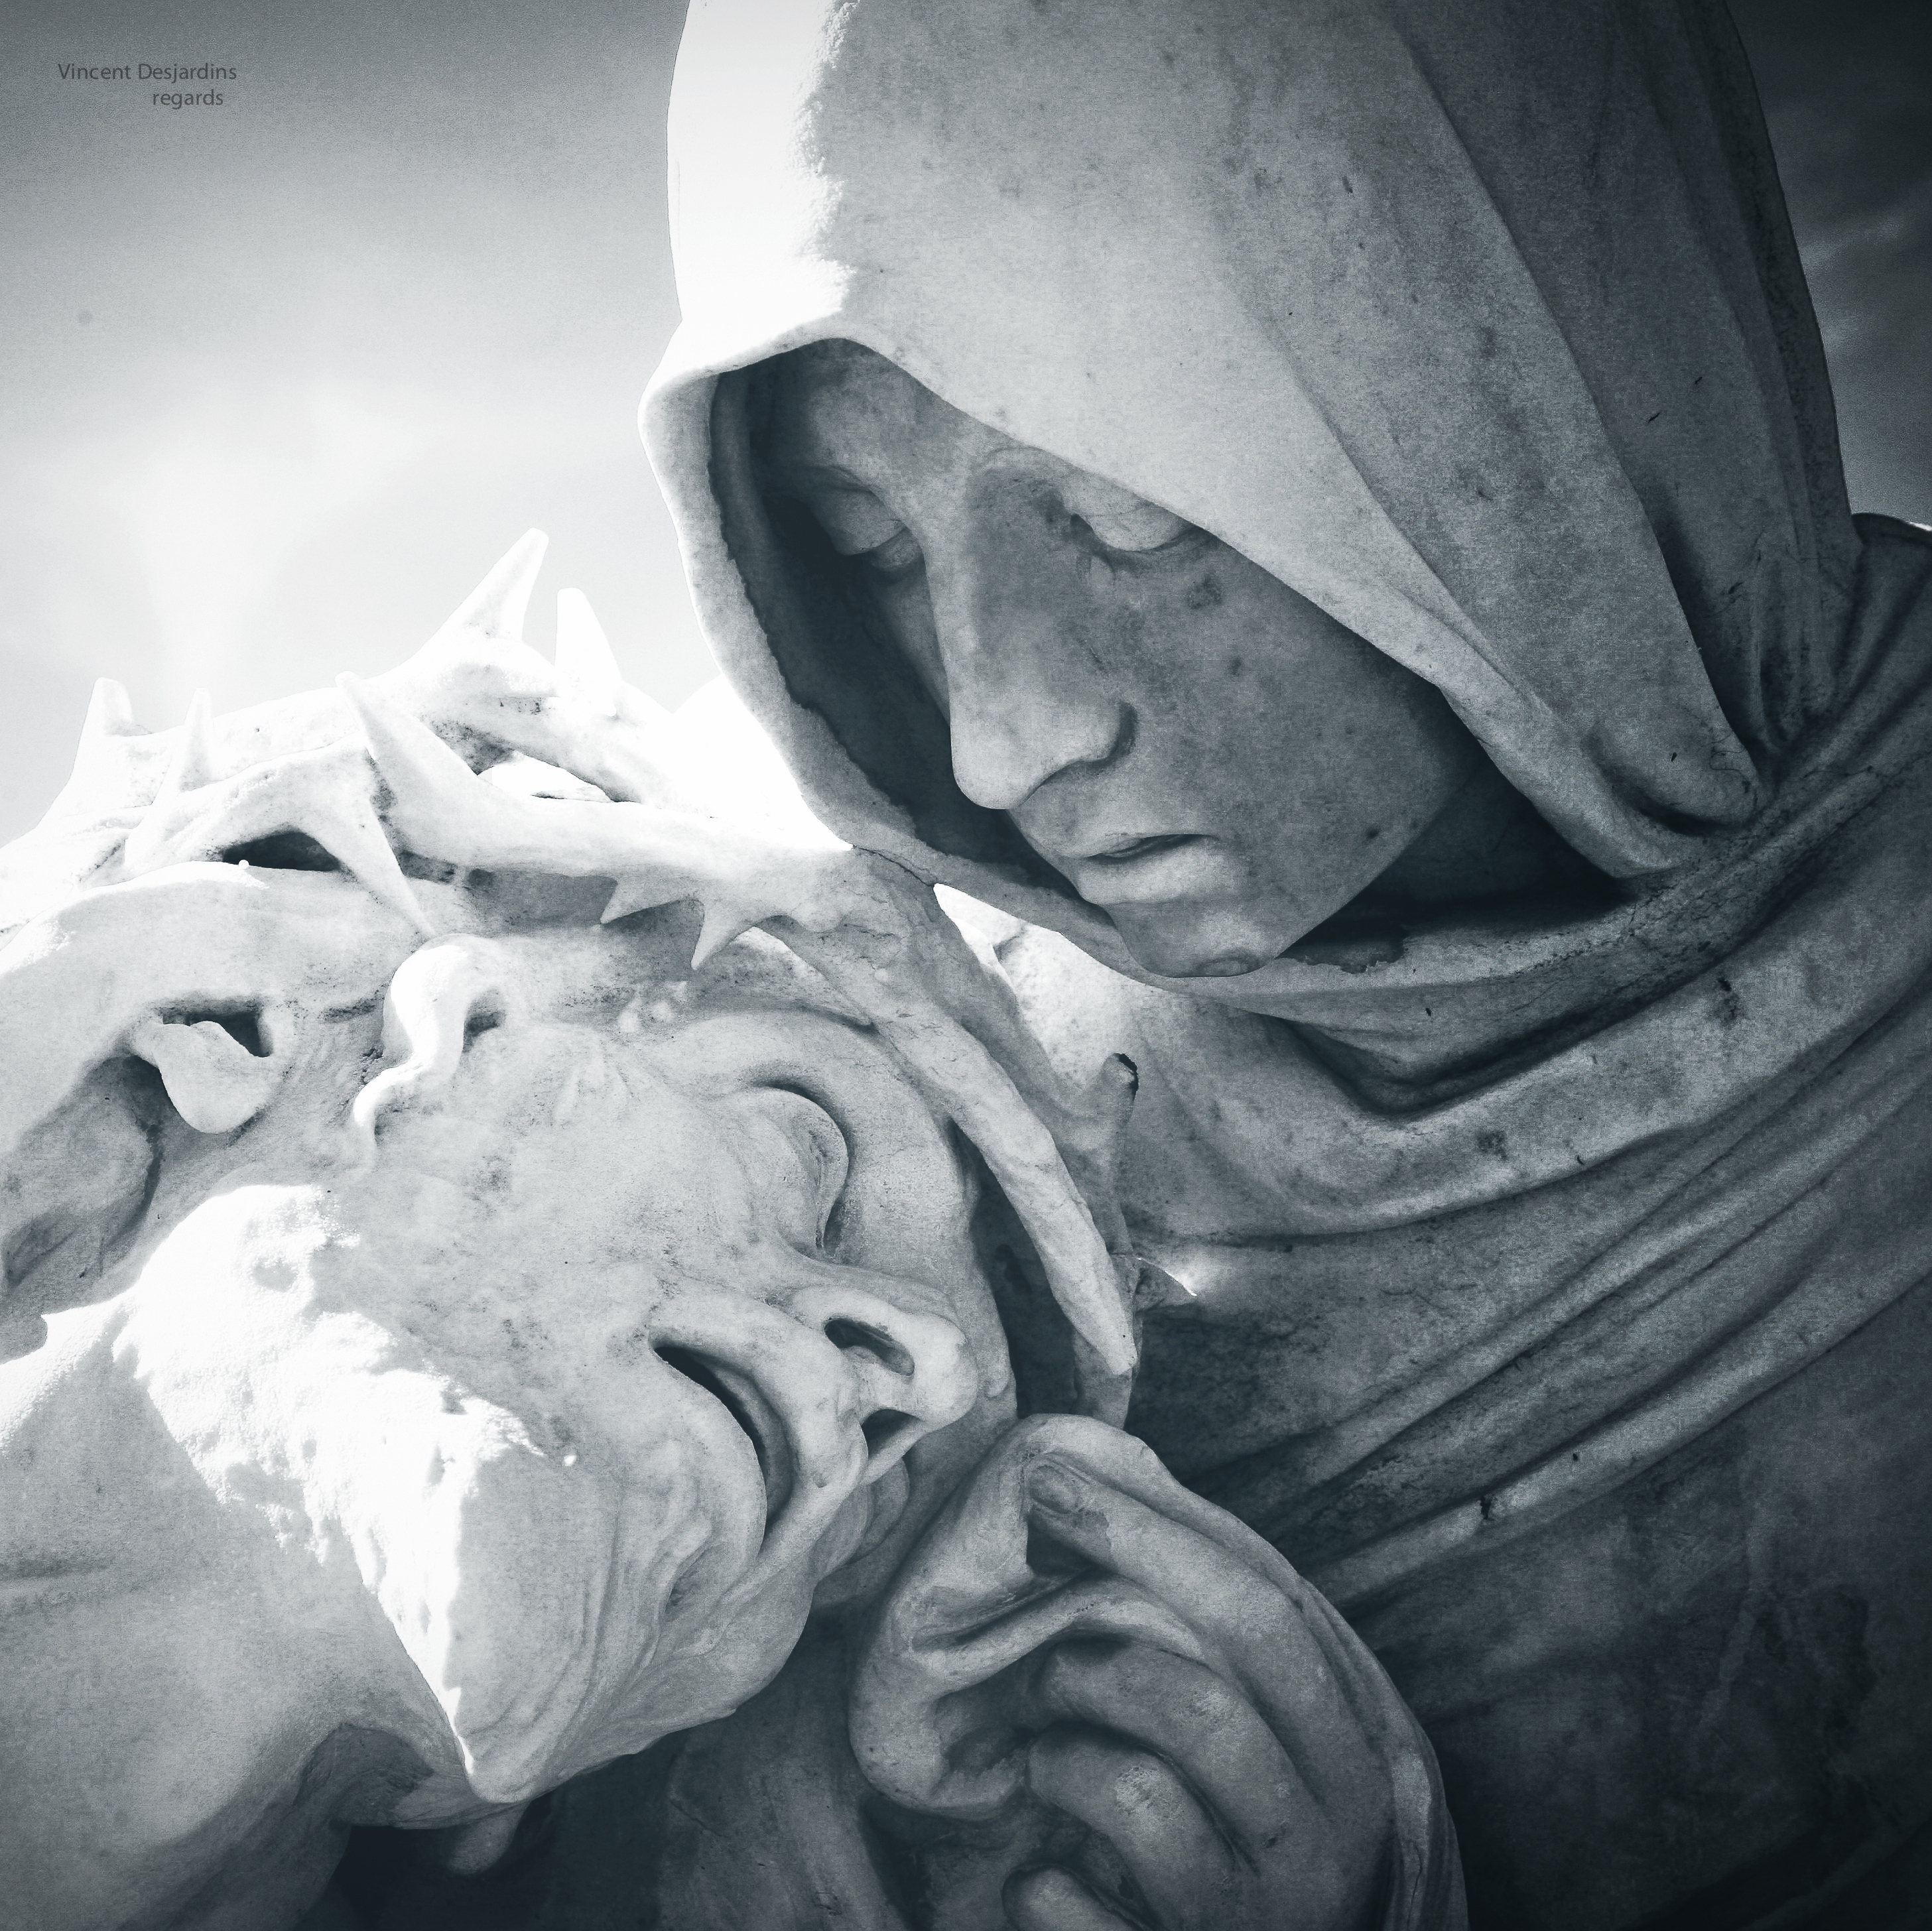
black and white, white, photography, statue, darkness, black, monochrome, close up, sculpture, christ, art, marie, sketch, drawing, eglise, passion, jesus, basilica, marseille, basilique, bouchesdurhone, marbre, notredamedelagarde, materdolorosa, still life photography, monochrome photography